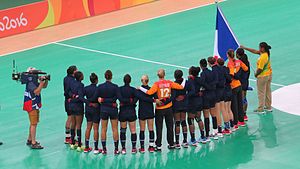
Frankrigs håndboldlandshold (damer) / Historie / Første succes
Frankrigs håndboldlandshold er Frankrigs landshold i håndbold. Holdet vandt VM 2003 og vandt bronzemedaljer under EM 2002 og 2006.